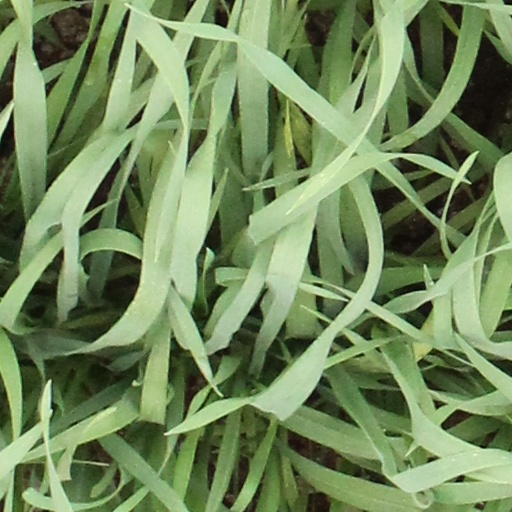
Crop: wheat